Kisaeng

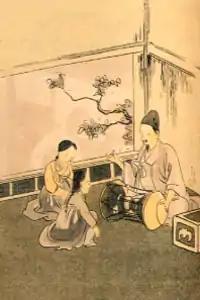
Young receiving musical instruction,

Women entered the class through various paths. Some were the daughters of , who inherited their mother's status. Others were sold into the class by families who could not afford to support them. Most such families were of rank, but sometimes poor families of higher status sold their children in this fashion. On occasion, even women from the aristocracy were made , usually because they had violated the strict sexual mores of the Joseon period.